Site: brandenburg
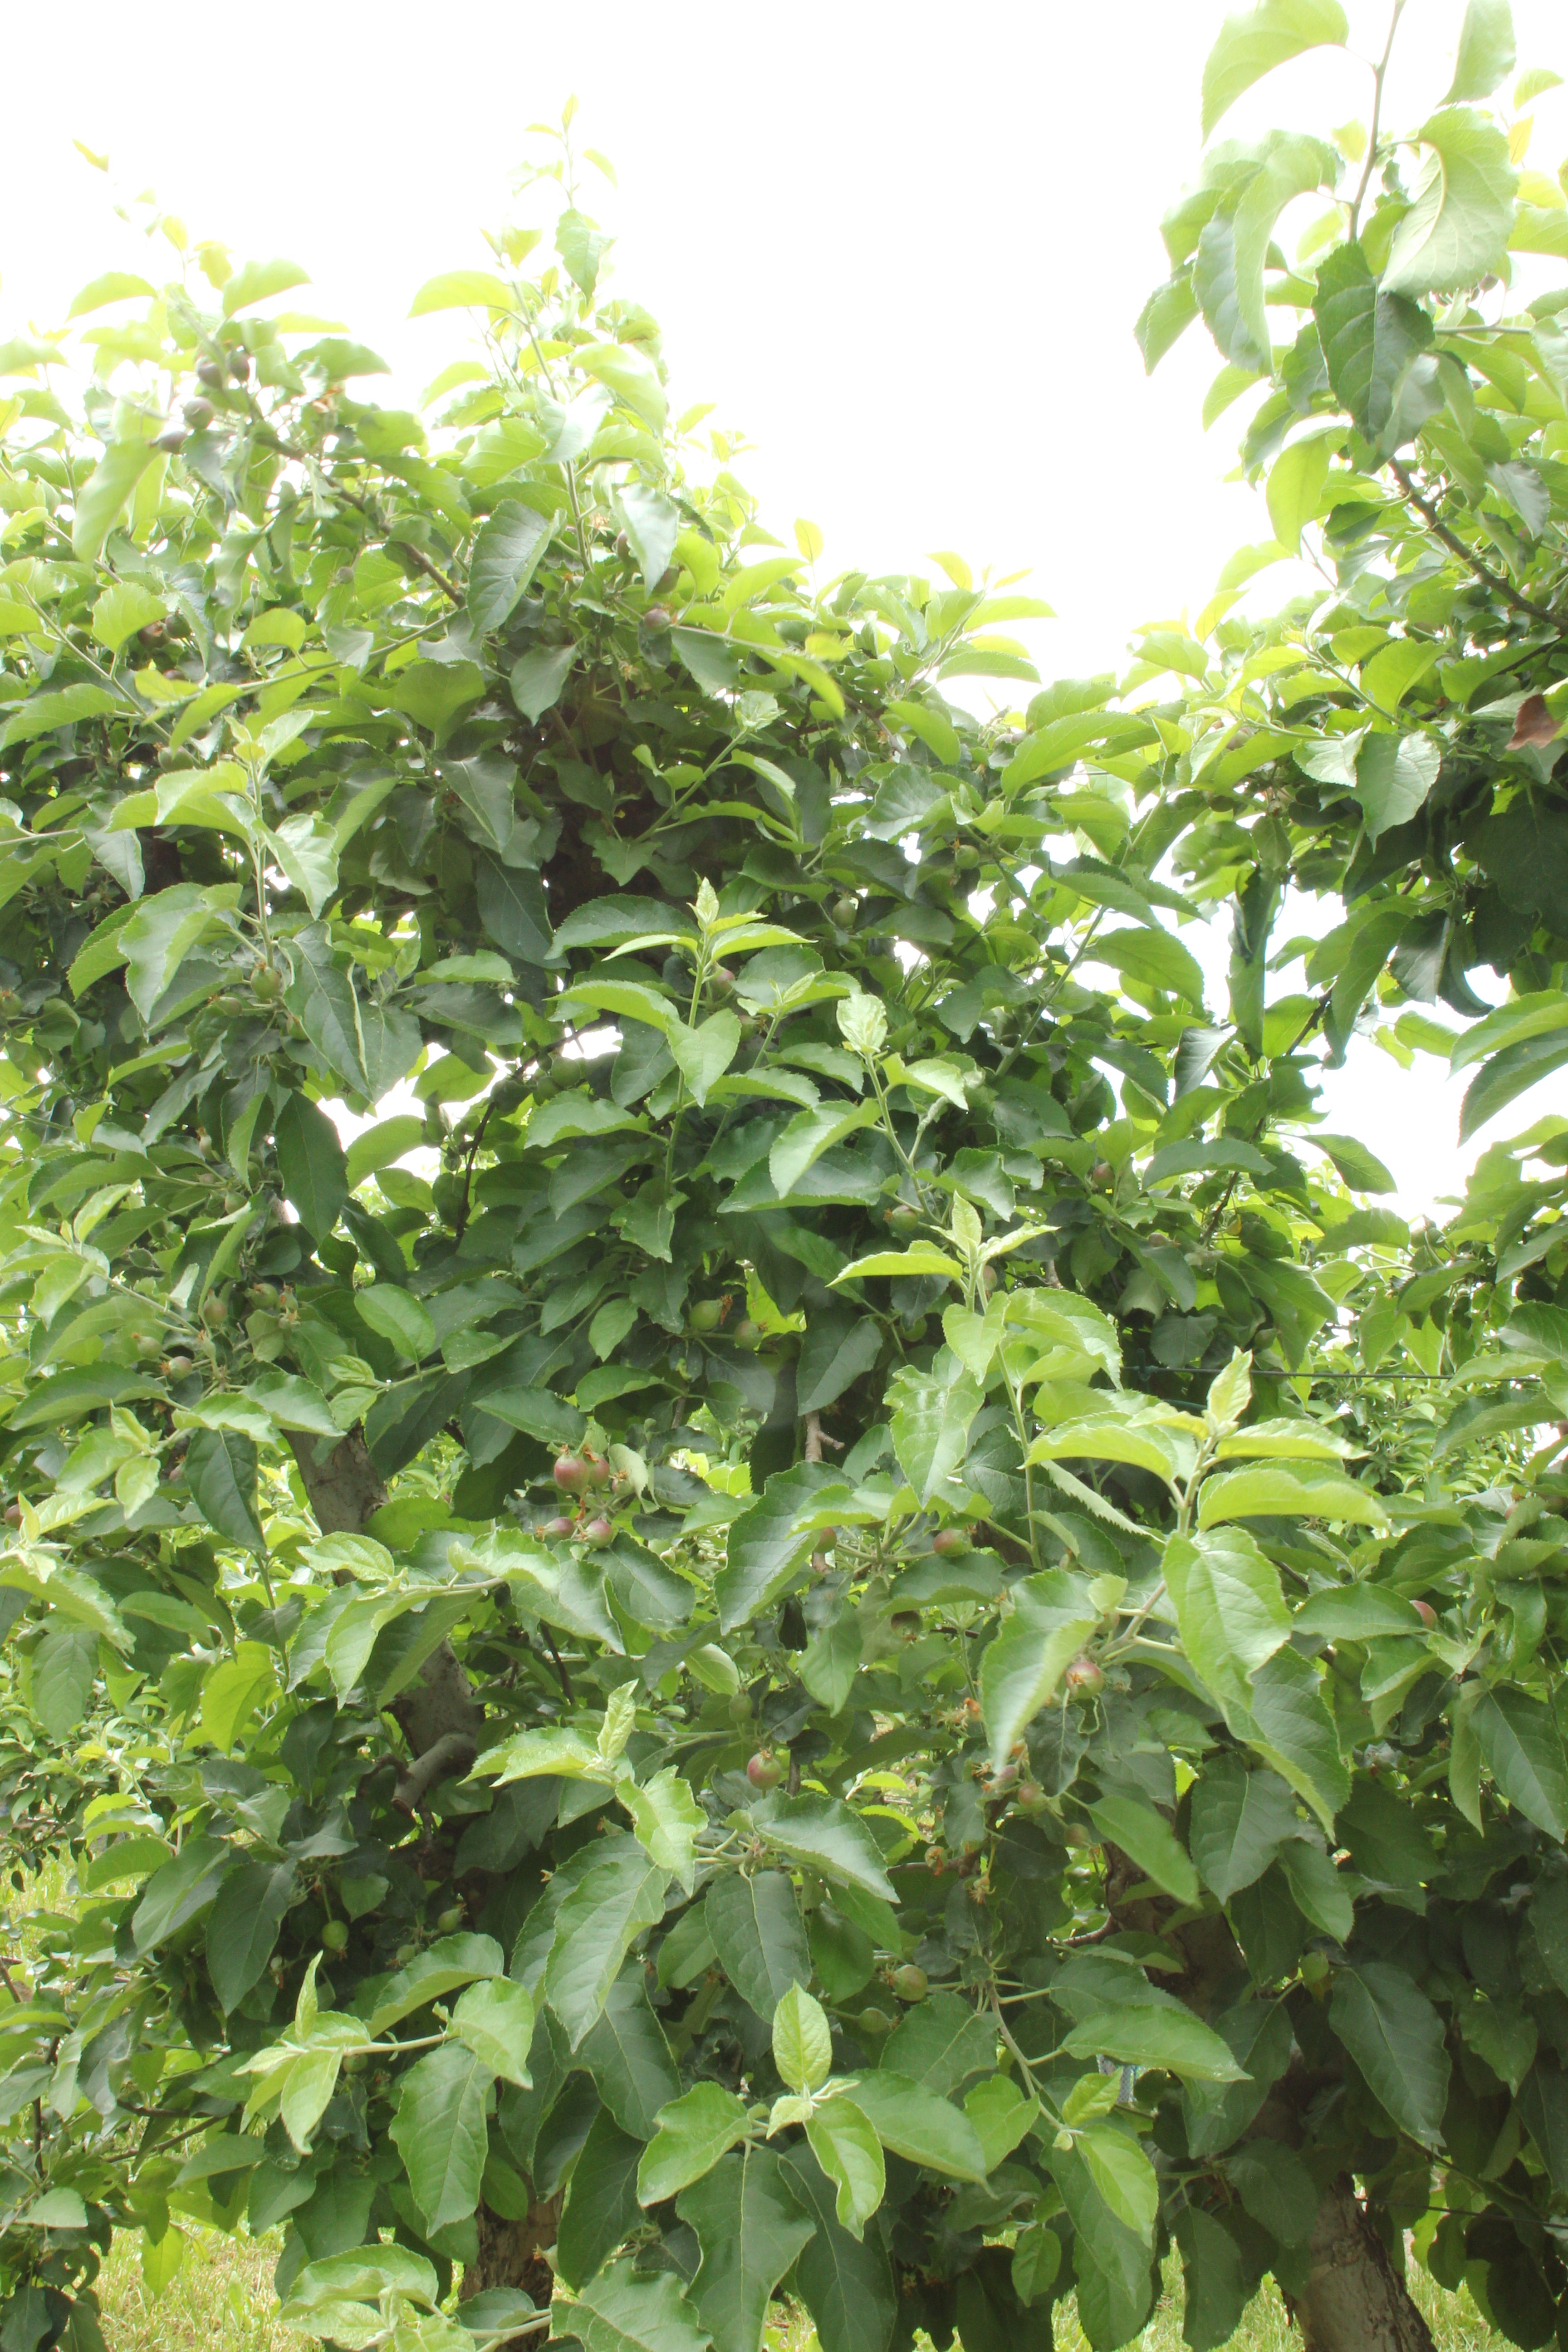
Growth stage (BBCH 72): Development of fruit